Omaha Beach

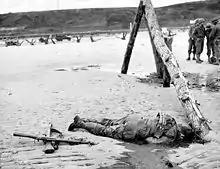
An American casualty of the morning's battle

The only artillery support for the troops making these tentative advances was from the navy. Finding targets difficult to spot, and in fear of hitting their own troops, the big guns of the battleships and cruisers concentrated fire on the flanks of the beaches. The destroyers were able to get in closer, and from 08:00 began engaging their own targets. At 09:50, two minutes after the destroyed a gun position in WN-74, the destroyers were ordered to get as close in as possible. Some approached within several times, scraping bottom and risking running aground. An engineer who had landed in the first wave at Fox Red, watching the "Frankford" steaming in towards shore, thought she had been badly hit and was being beached. Instead, she turned parallel to the beach and cruised westwards, guns blazing at targets of opportunity. Thinking she would turn back out to sea, the engineer soon saw that she had instead begun backing up, guns still firing. At one point, gunners aboard the "Frankford" saw an immobilized tank at the water's edge, still firing. Watching the fall of its shot, they followed up with a salvo of their own. In this manner, the tank acted as the ship's fire control party for several minutes.